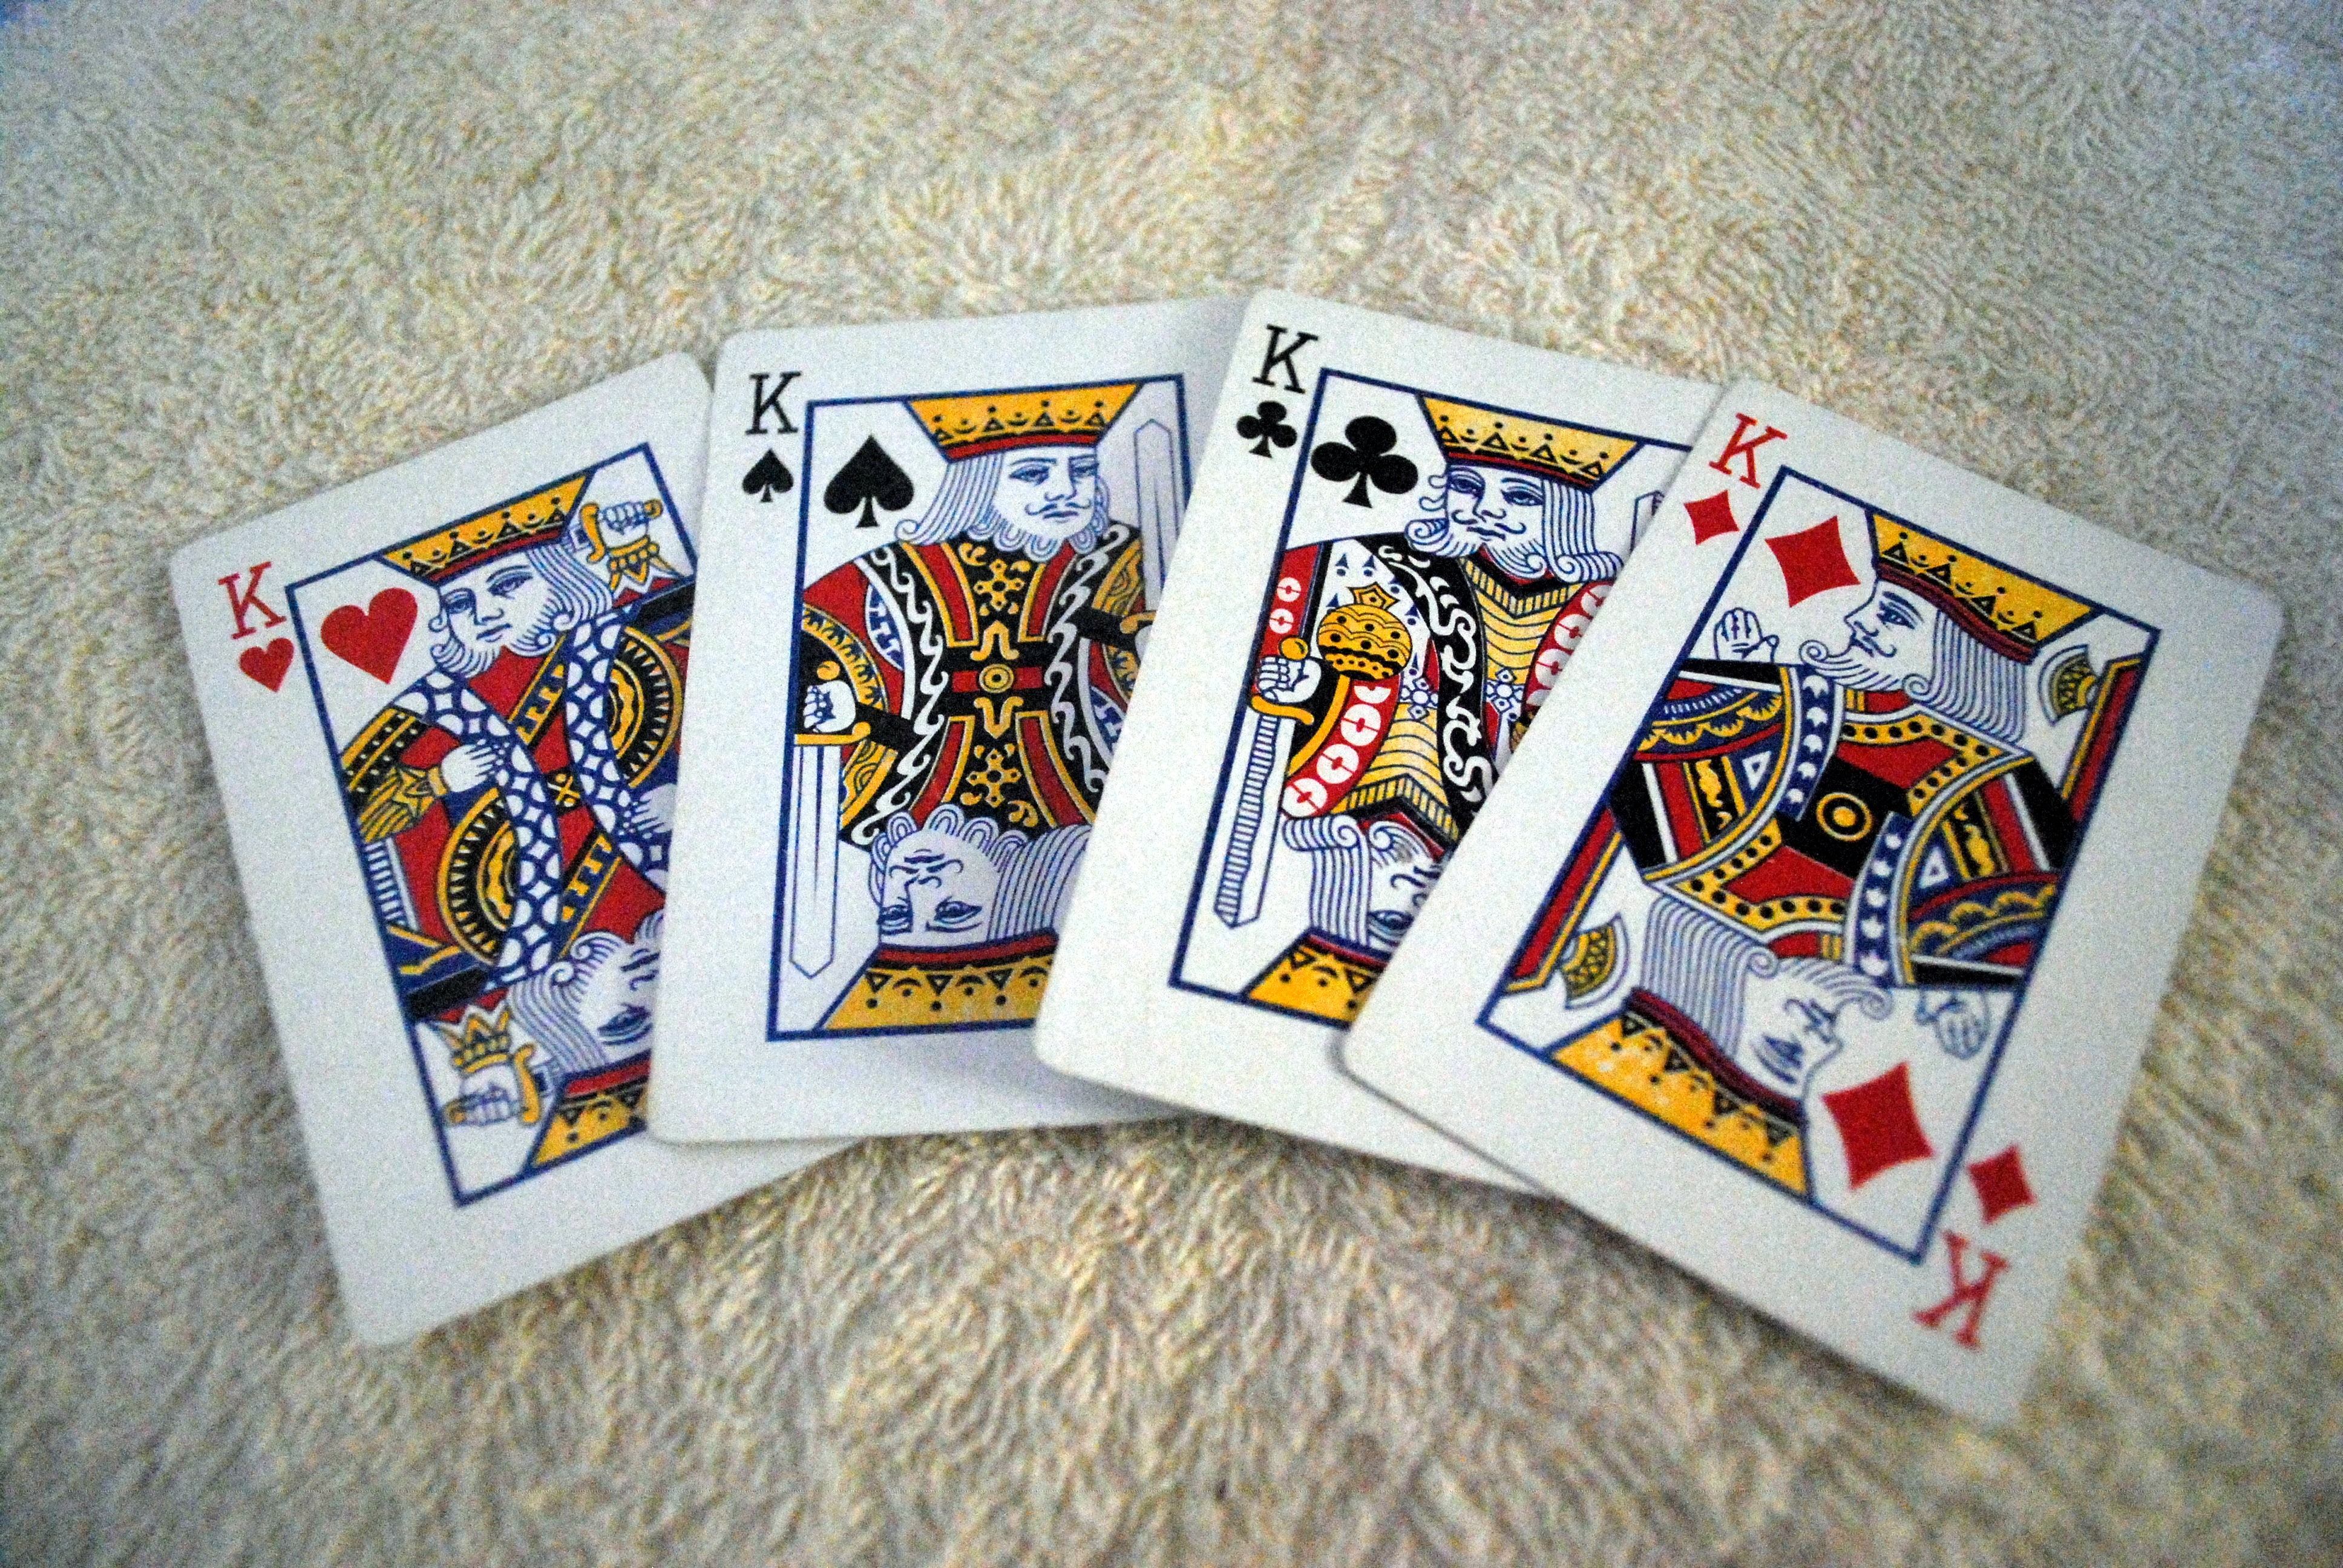
heart, gadget, club, playing, card, cards, king, spade, diamond, games, kings